Members of the 38th Canadian Parliament and same-sex marriage

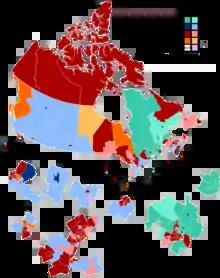
Result of parliamentary vote on the third and final reading of Bill C-38, legalizing same-sex marriage across Canada.

Up to 154 votes were needed to ensure the legislation passes, although the only formal requirement for passing legislation is the assent of a majority of members "in attendance" for the vote.